Hydrogen potassium ATPase

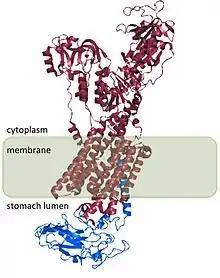
Structure of the hydrogen potassium ATPase. The α subunit is shown in pink; the β subunit is shown in blue.

The H/K ATPase β subunit stabilizes the H/K ATPase α subunit and is required for function of the enzyme. The β subunit prevents the pump from running in reverse, and it also appears to contain signals that direct the heterodimer to membrane destinations within the cell, although some of these signals are subordinate to signals found in H/K ATPase α subunit.